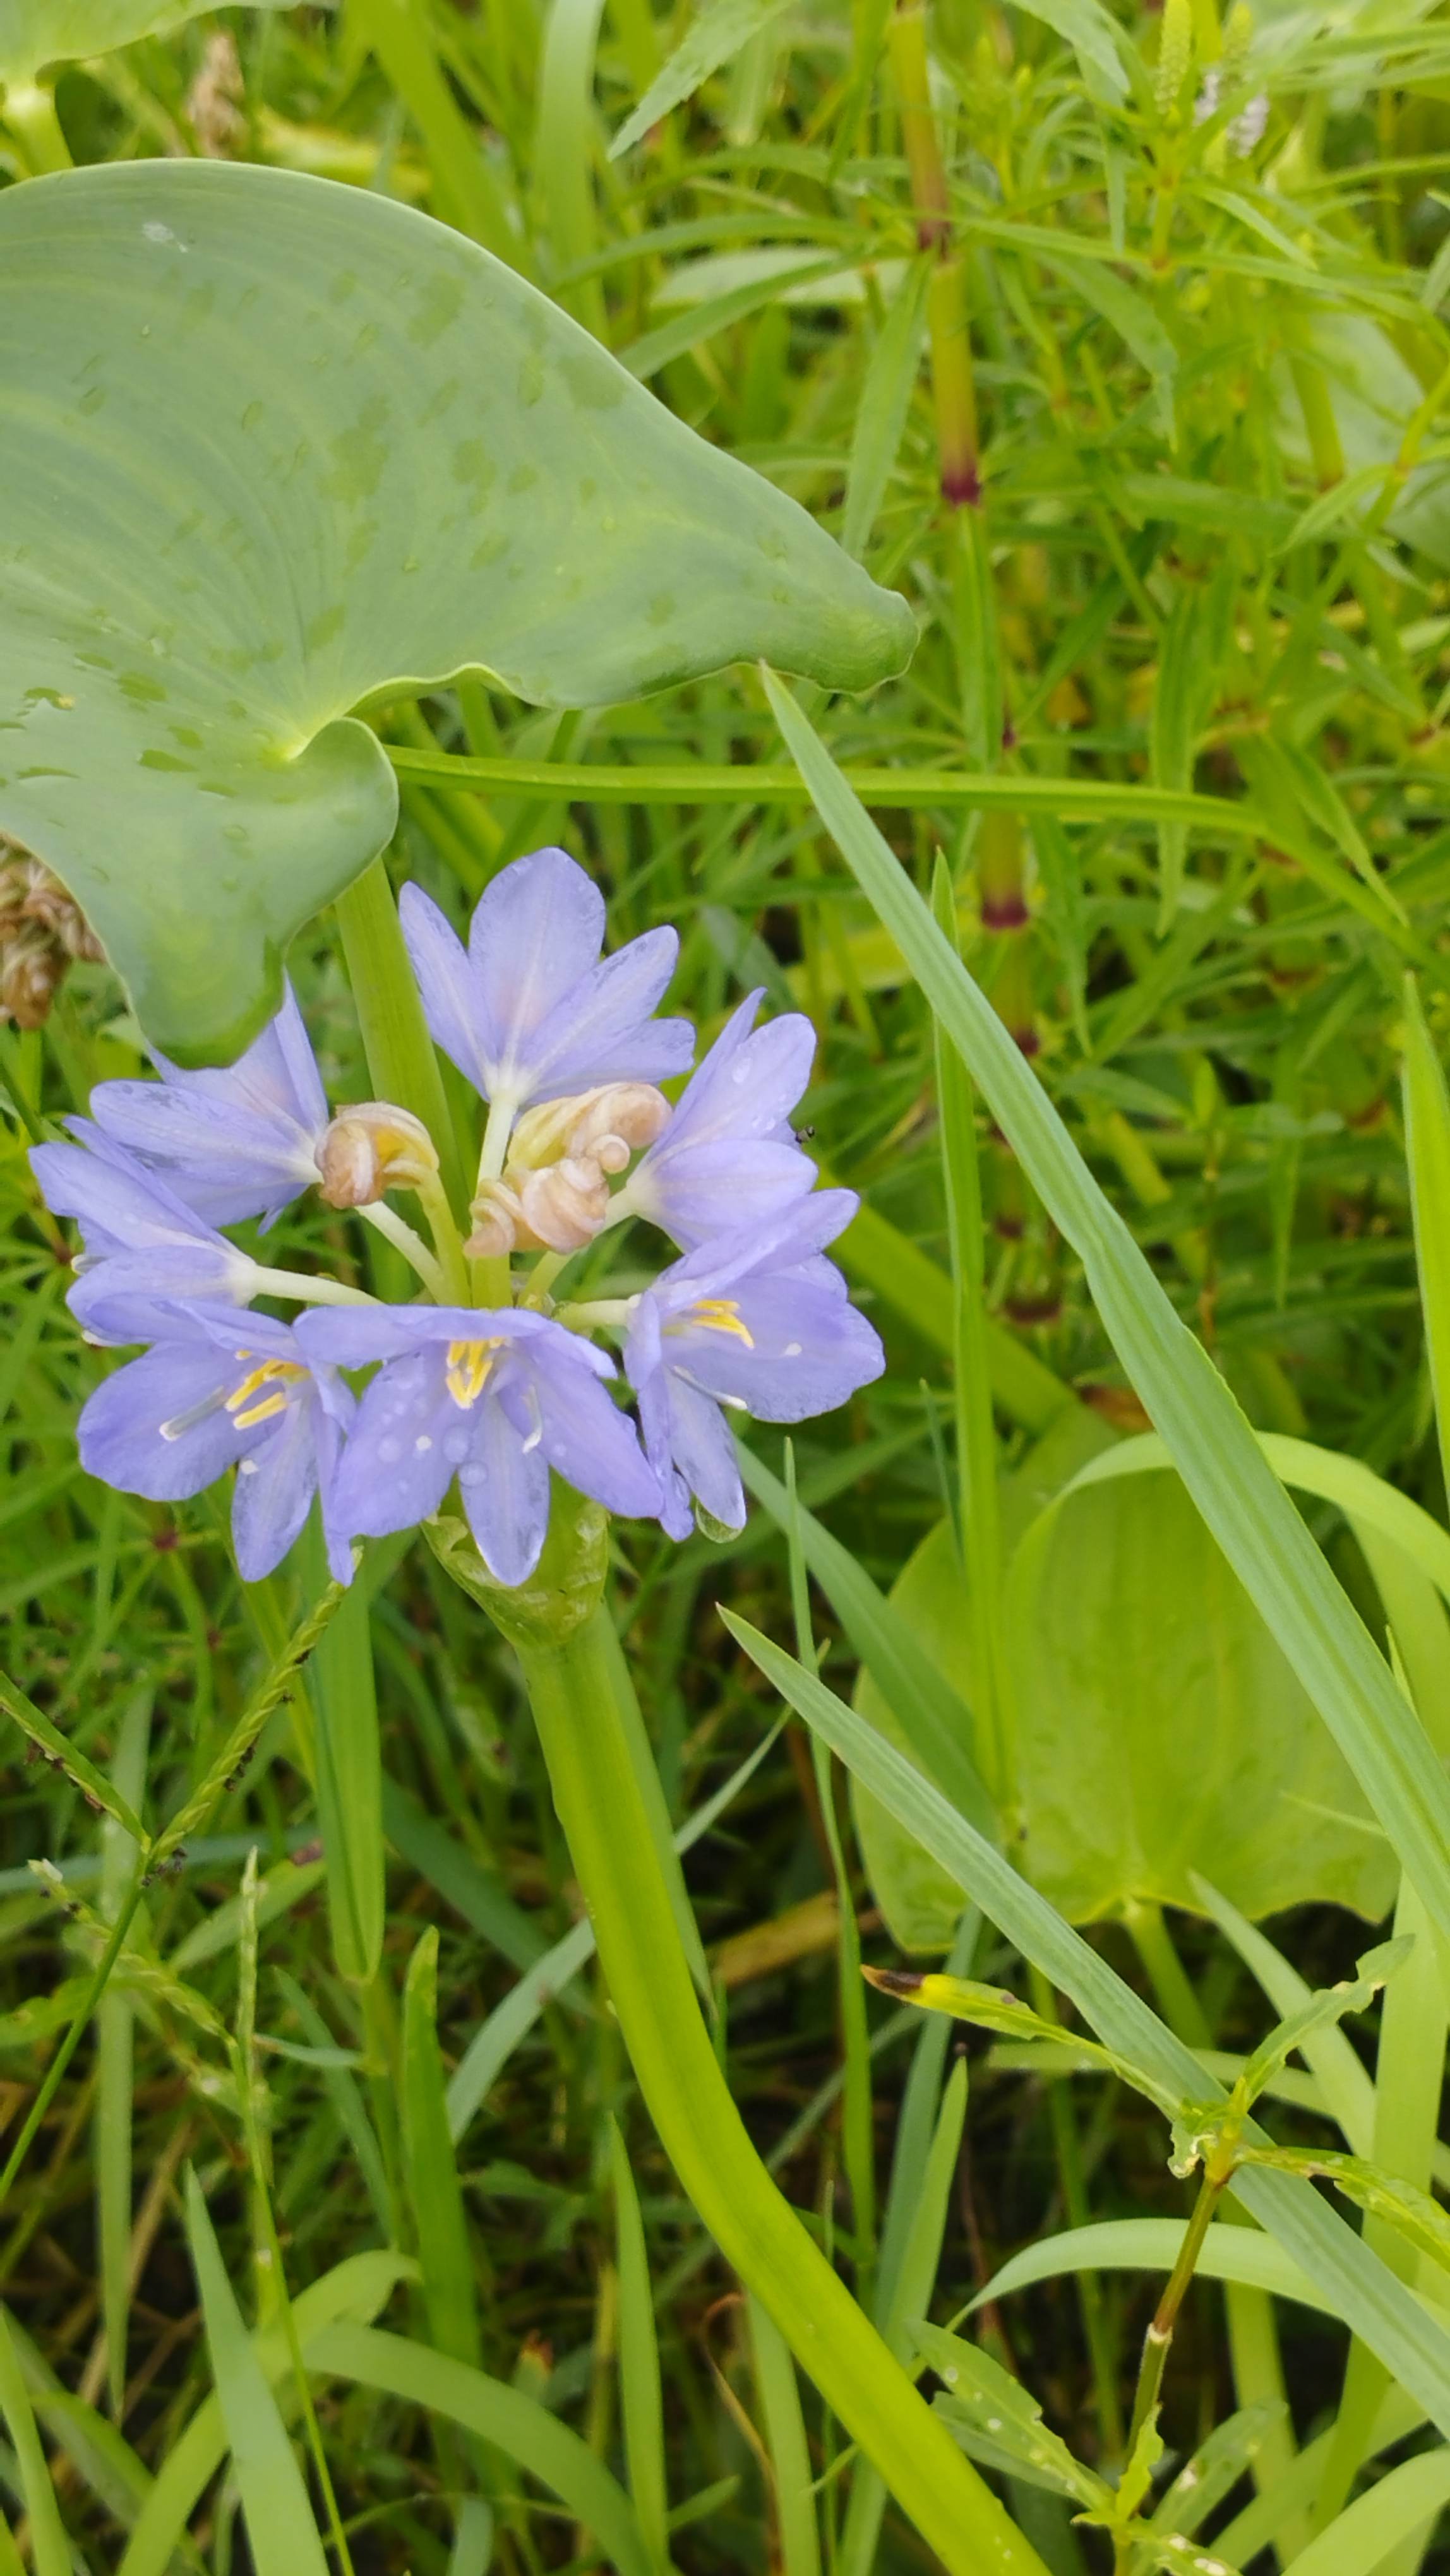
Species: Heartleaf False Pickerelweed (Monochoria korsakowii)